Le Mans Cathedral

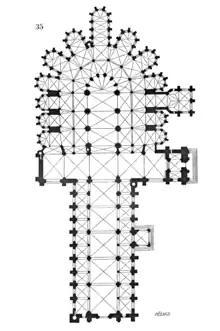
Plan of the current cathedral

The cathedral occupies the northeastern corner of the old town (known as "Vieux Mans" or the "Cité Plantagenêt"), an area on top of a slight ridge dominated by cobbled streets and half-timbered houses.